Amita Aggarwal

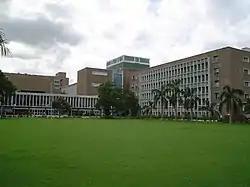
AIIMS Delhi

Amita Aggarwal, born in 1960, earned her medical degree of MBBS as well as a post-graduate degree (MD in Internal Medicine) from the All India Institute of Medical Sciences, Delhi and secured the degree of DM in Clinical Immunology from Sanjay Gandhi Postgraduate Institute of Medical Sciences (SGPGI). Her career started at SGPGI as a member of faculty in 1996 and she holds the position of a Professor and Head at the Department of Clinical Immunology and Rheumatology. In between, she received advanced training in Rheumatology at the Royal Melbourne Hospital in 1995 on an APLAR fellowship and at the University of Oklahoma Health Science Center on a research associateship from the Department of Biotechnology. In addition, she has trained at the Centers for Disease Control and Prevention, Atlanta, USA.